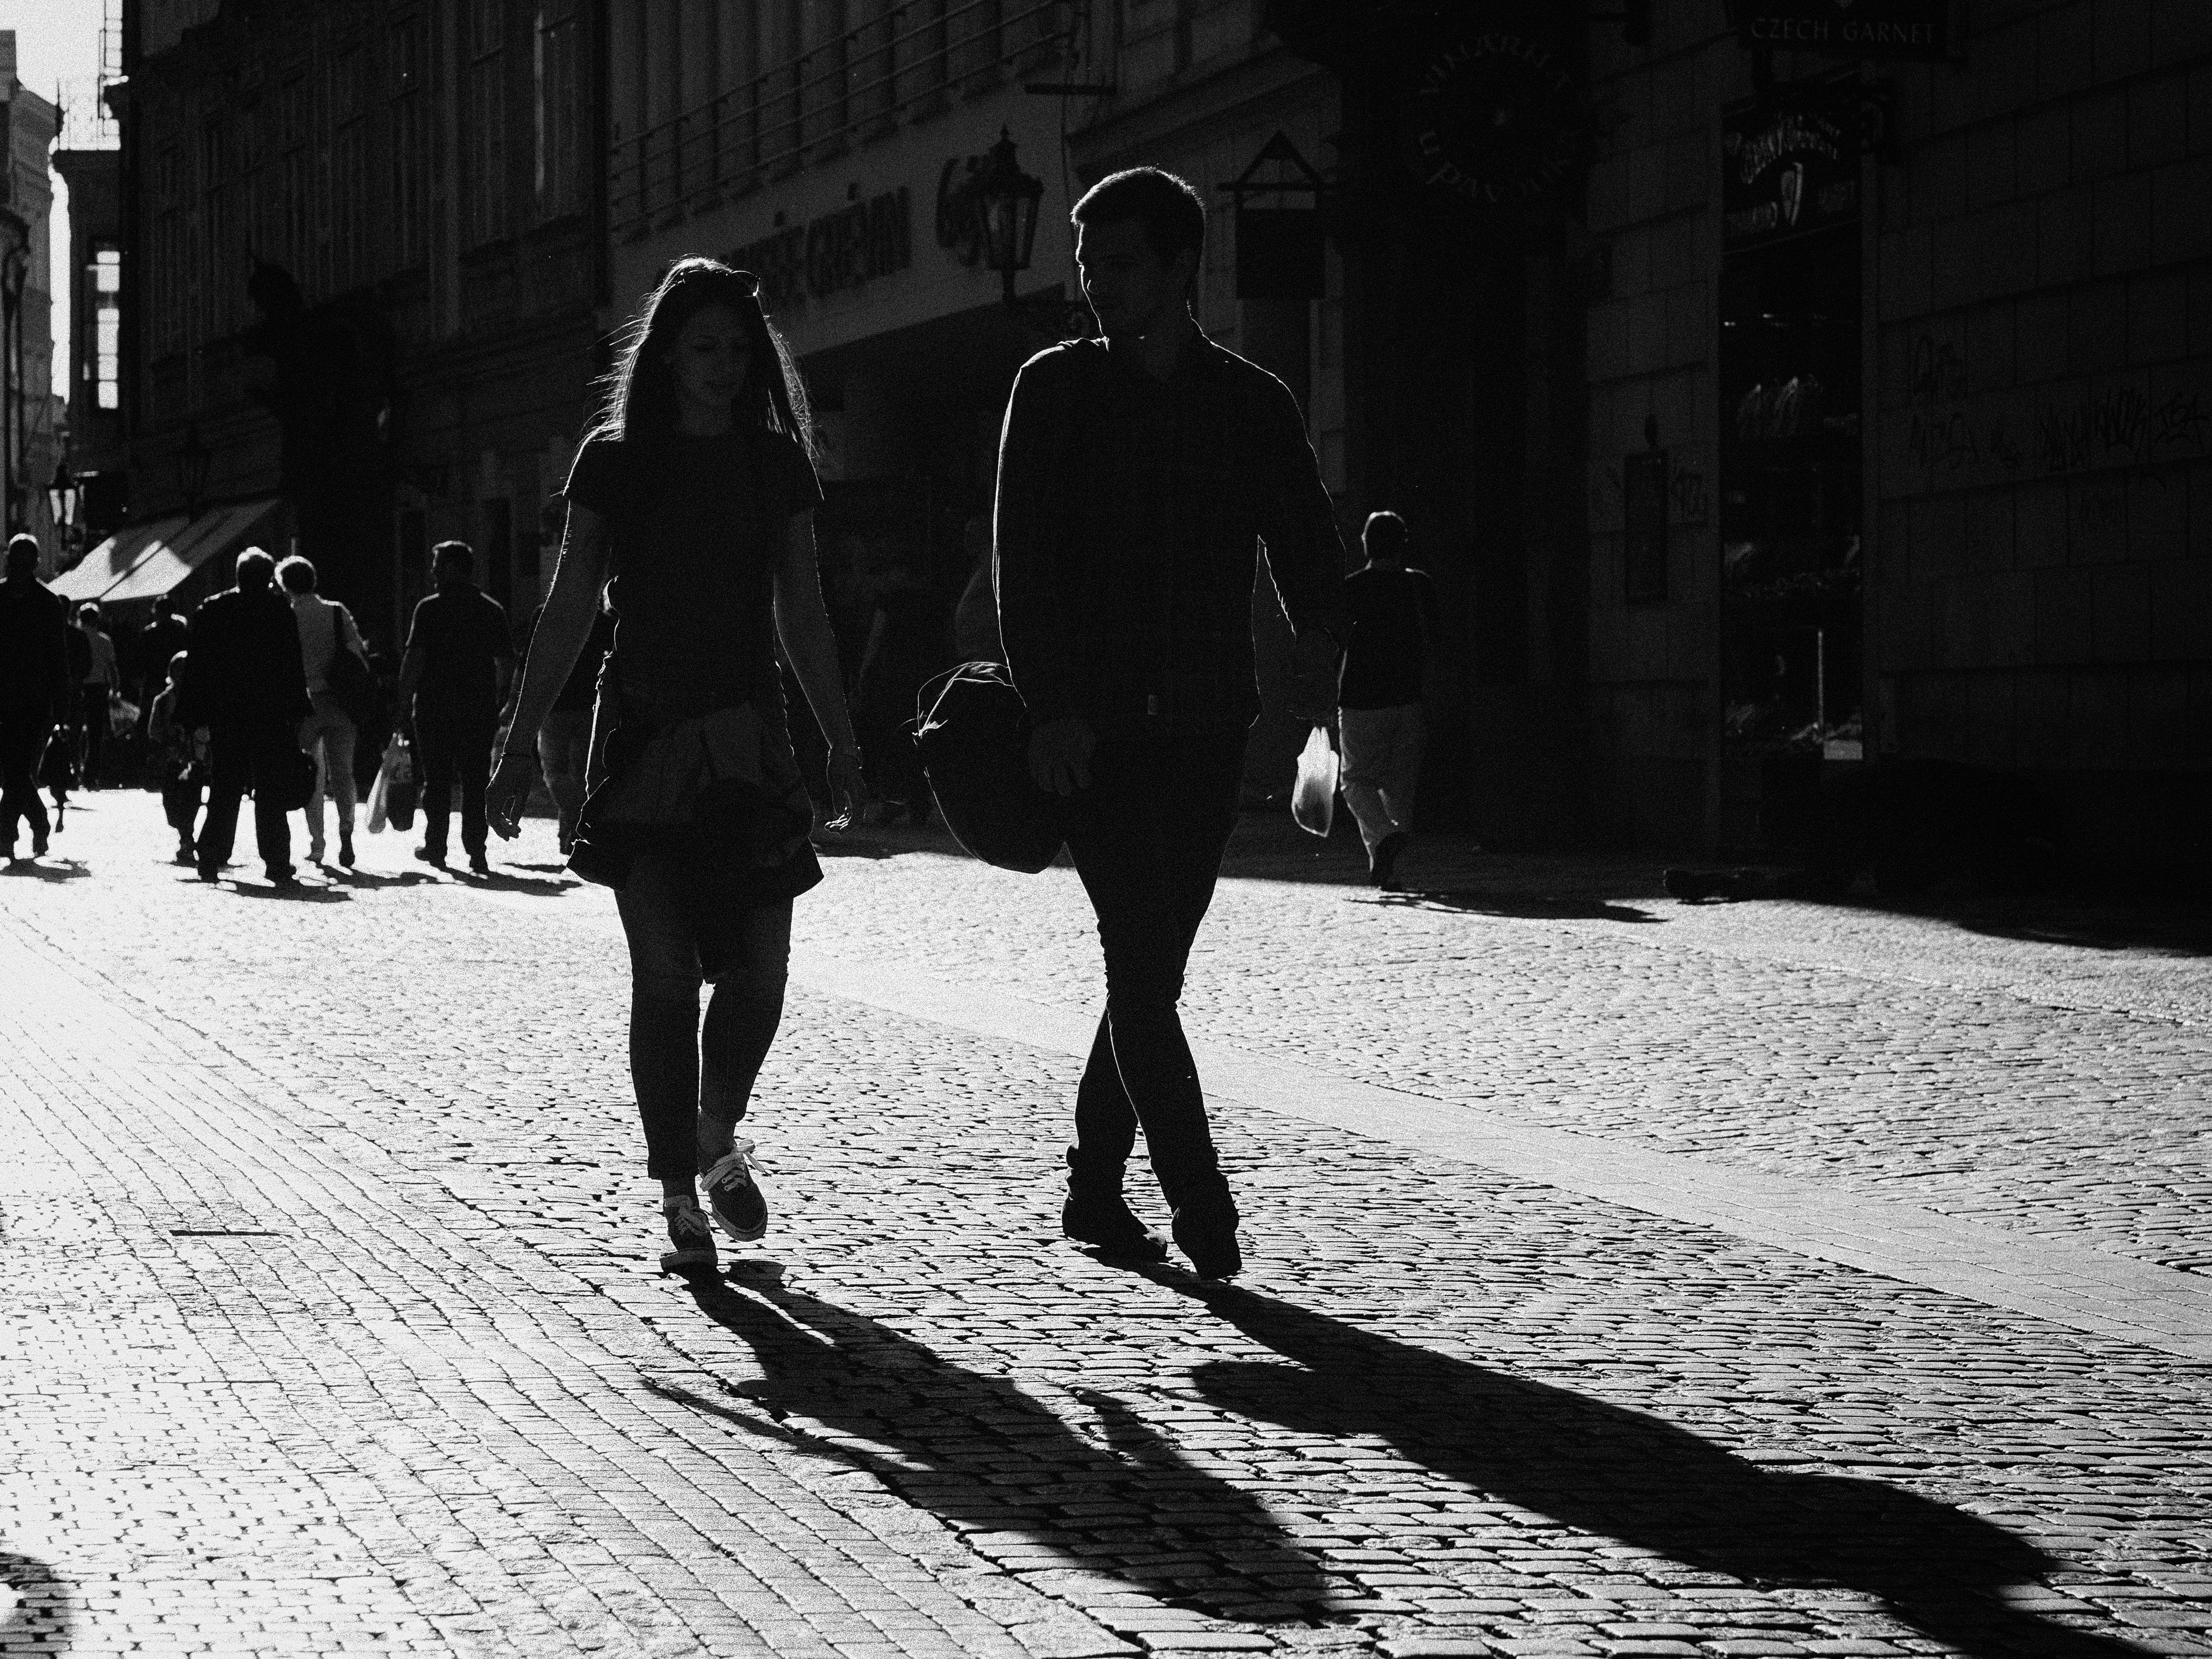
snow, winter, light, black and white, people, road, white, street, photography, weather, shadow, darkness, prague, black, monochrome, streetphotography, bw, blackandwhite, candid, creativecommons, moments, infrastructure, photograph, snapshot, scene, streetphoto, backlit, vsco, menschen, schalkandreas, monochrome photography, film noir